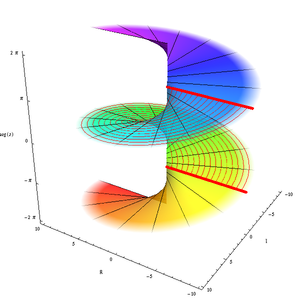
Un argument d’un nombre complexe z non nul est une mesure de l'angle entre la demi-droite des nombres réels positifs et celle issue de l'origine et passant par le point représenté par z.